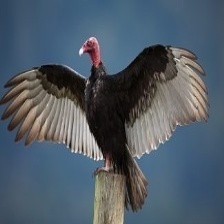
Species: TURKEY VULTURE
Scientific name: CATHARTES AURA
ImageNet parent category: vulture